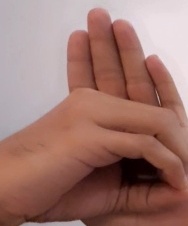
ASL sign: 0